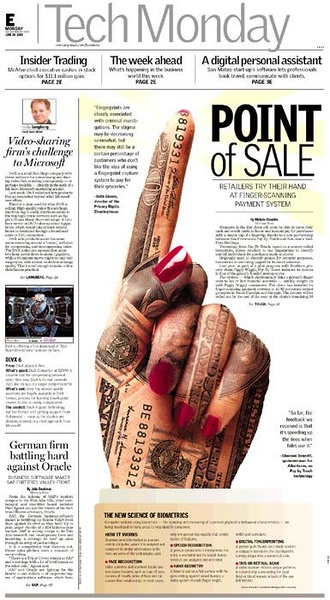
Label: paper